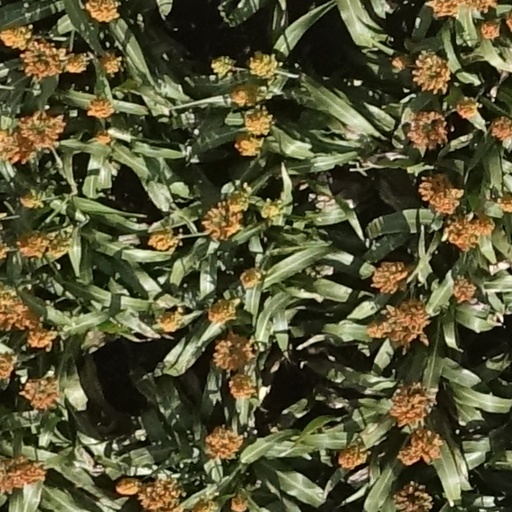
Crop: sorghum